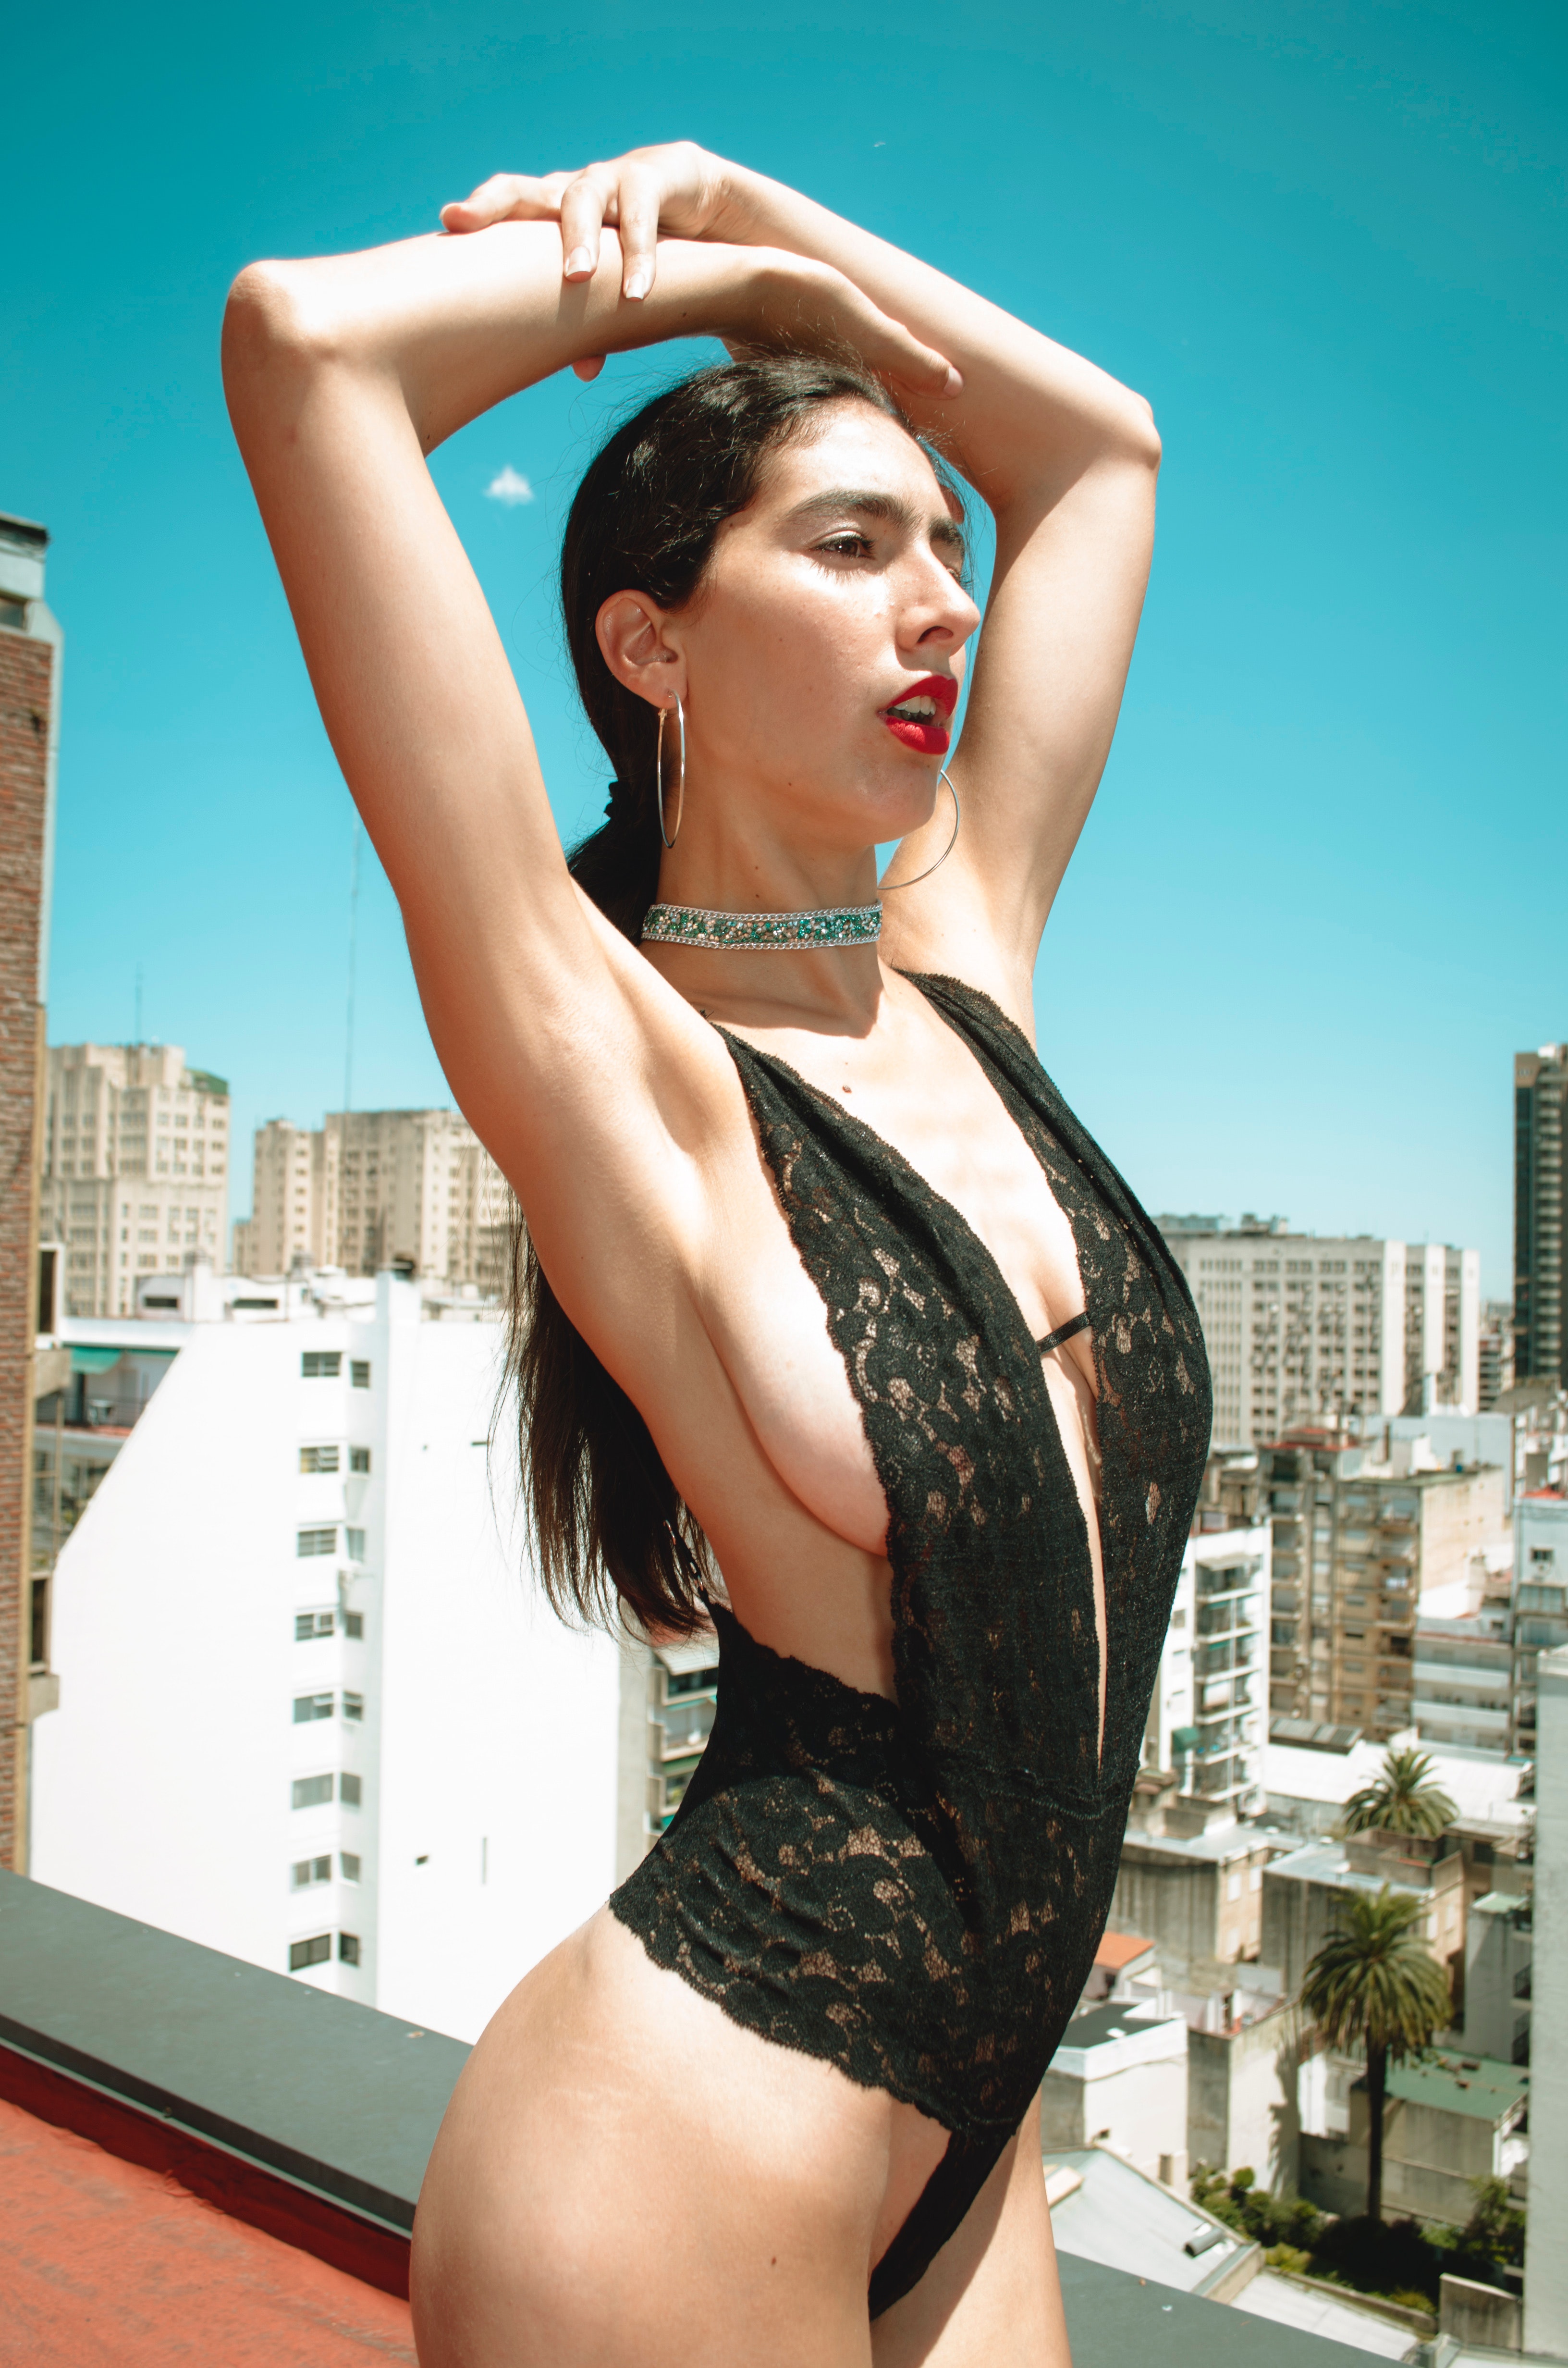
clothing, beauty, model, photo shoot, abdomen, navel, skin, leg, thigh, shoulder, black hair, arm, long hair, lingerie, photography, human body, muscle, fashion model, summer, brassiere, bikini, waist, undergarment, swimwear, trunk, brown hair, neck, dress, monokini, human leg, hip, stomach